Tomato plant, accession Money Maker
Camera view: tilt-top (135 deg); turntable rotation: 30 degrees
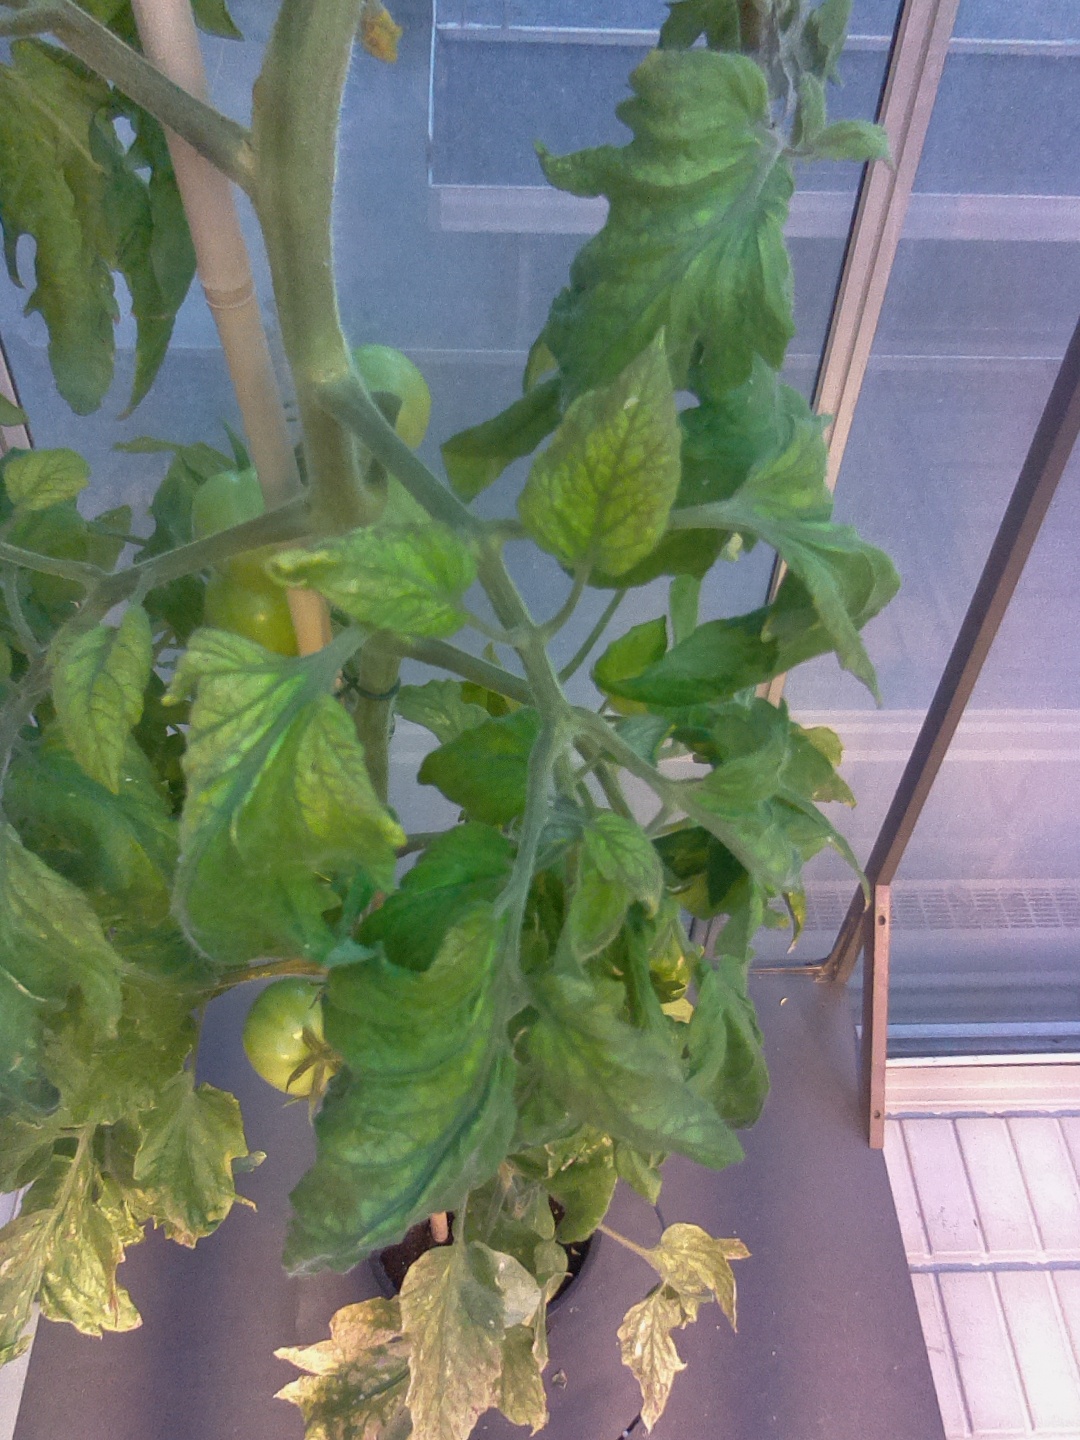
BBCH growth stage 79: 90% -100% of final fruit size